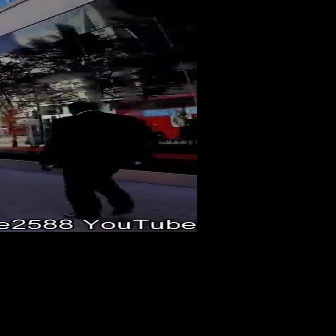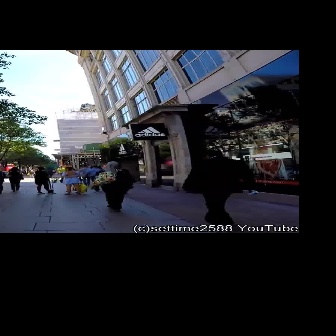
  Please identify the target specified by the bounding box [35,101,154,219] in the first image and locate it in the second image. Return the coordinates in [x_min,y_min,x_max,y_max] format.
Answer: [181,149,259,228]